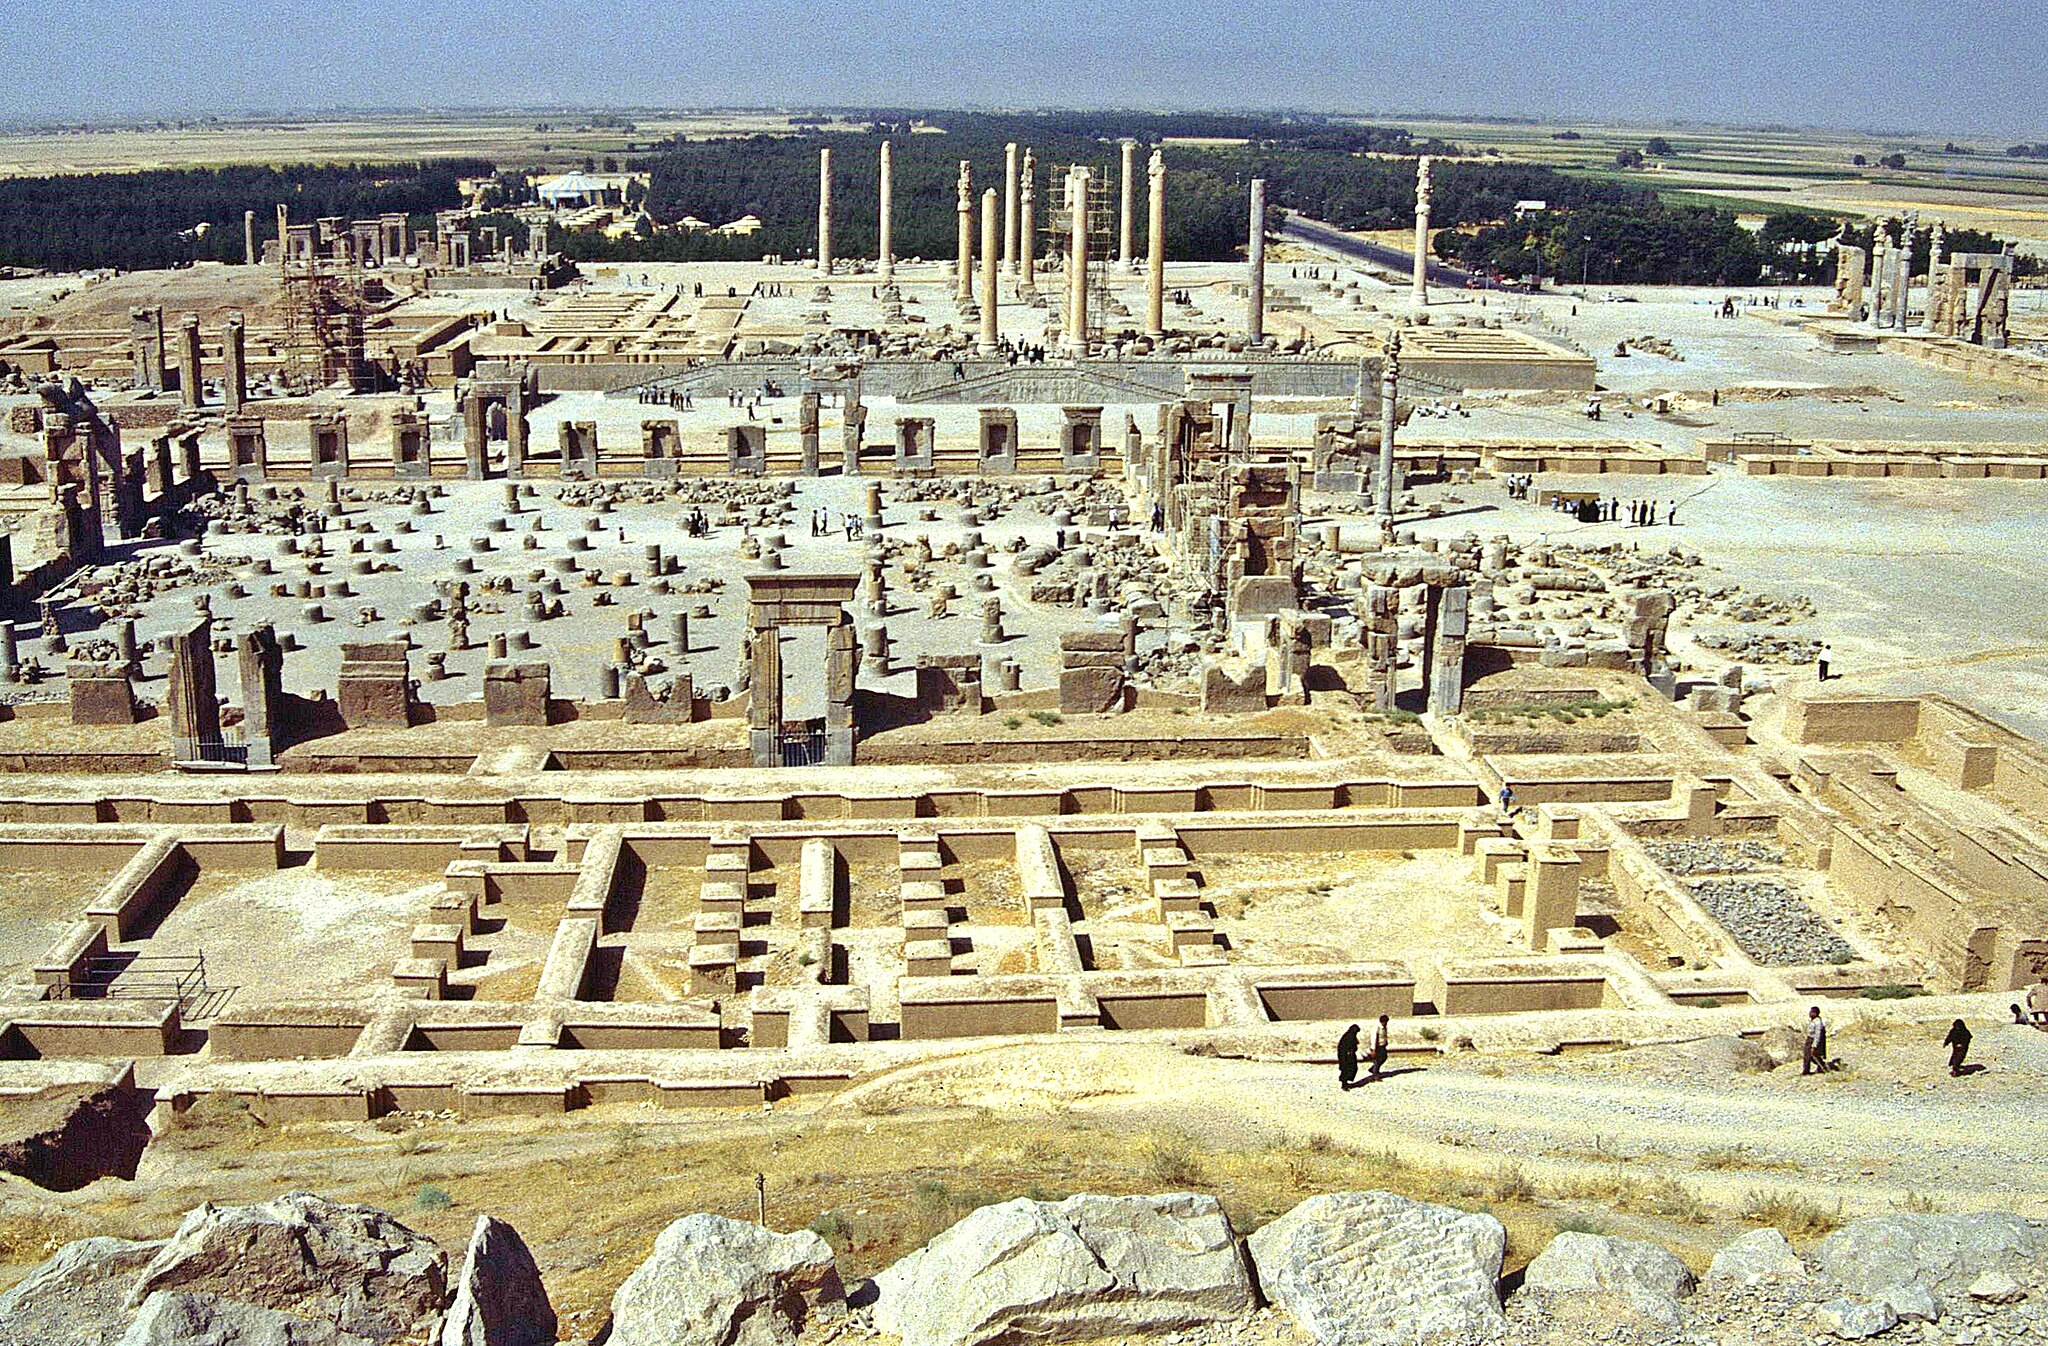
Title: IranPersepolisÜbersicht
Description: Persepolis, Übersicht
Date: 1991-09
Categories: Self-published work, Files by Ziegler175, Persepolis in the 1990s, 1991 in Persepolis, September 1991 in Iran, General views of Persepolis